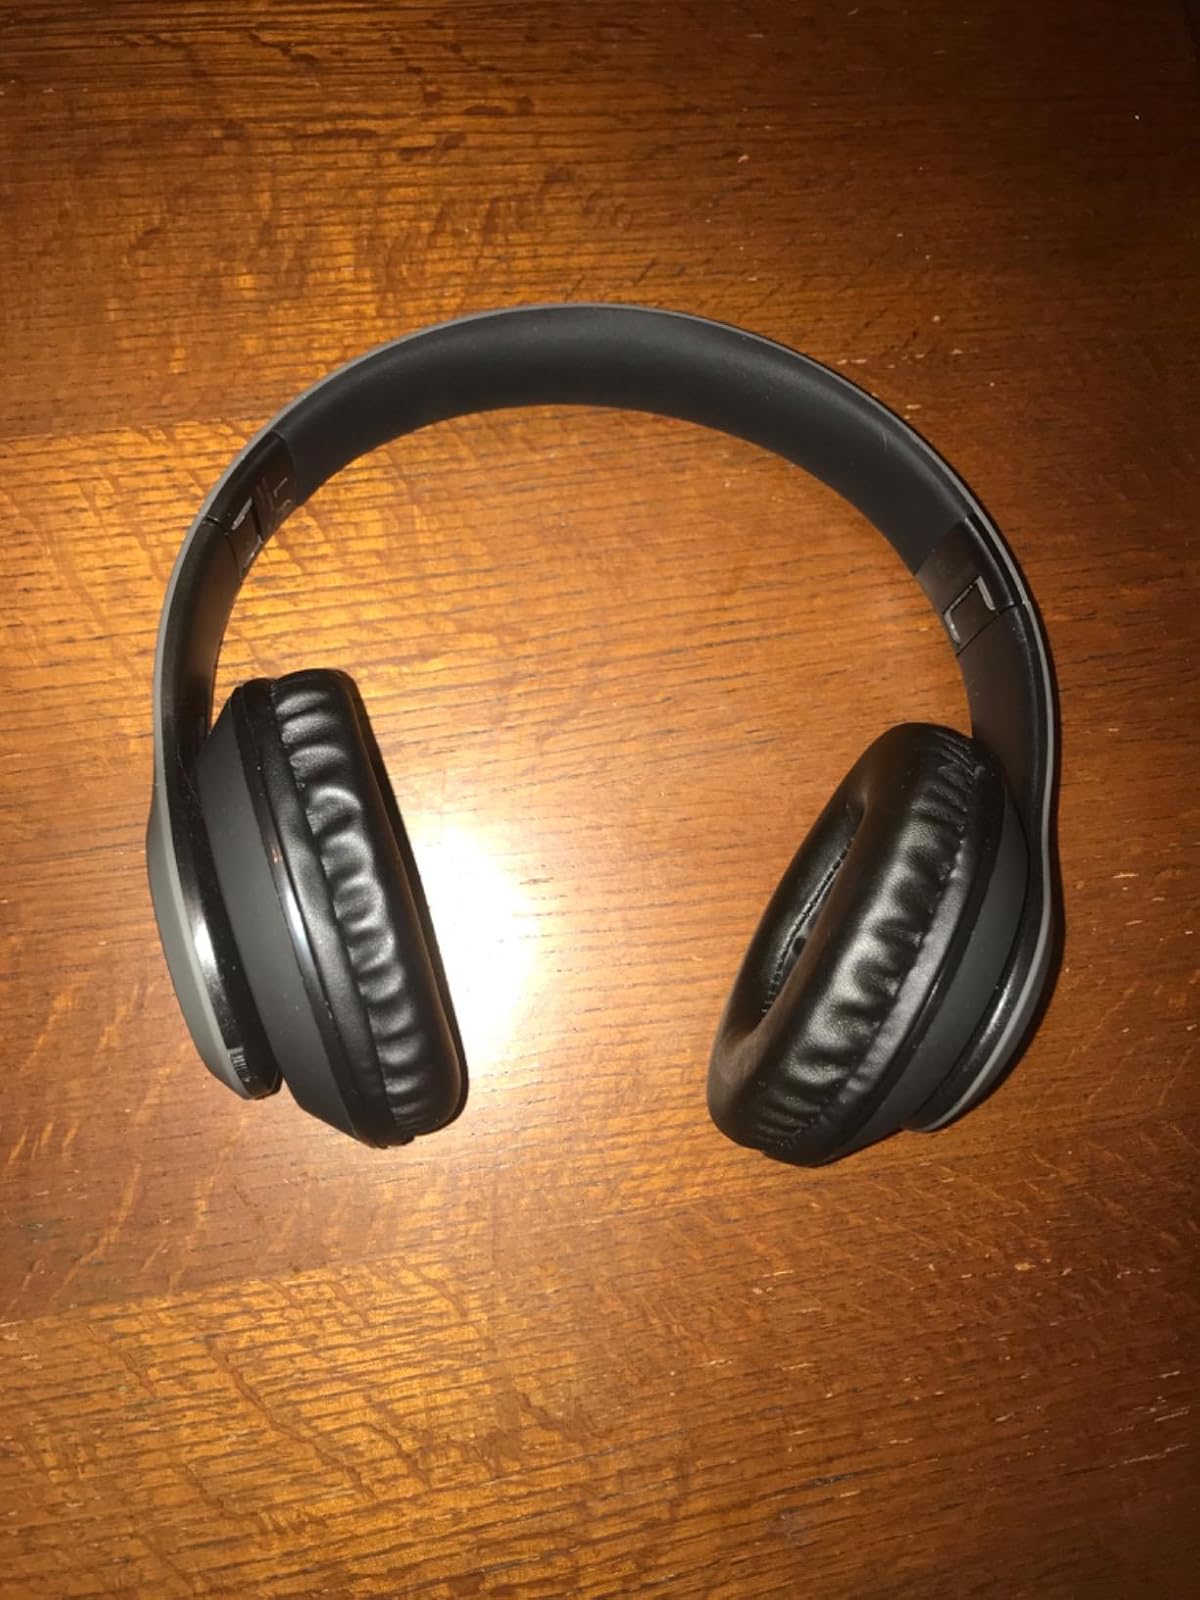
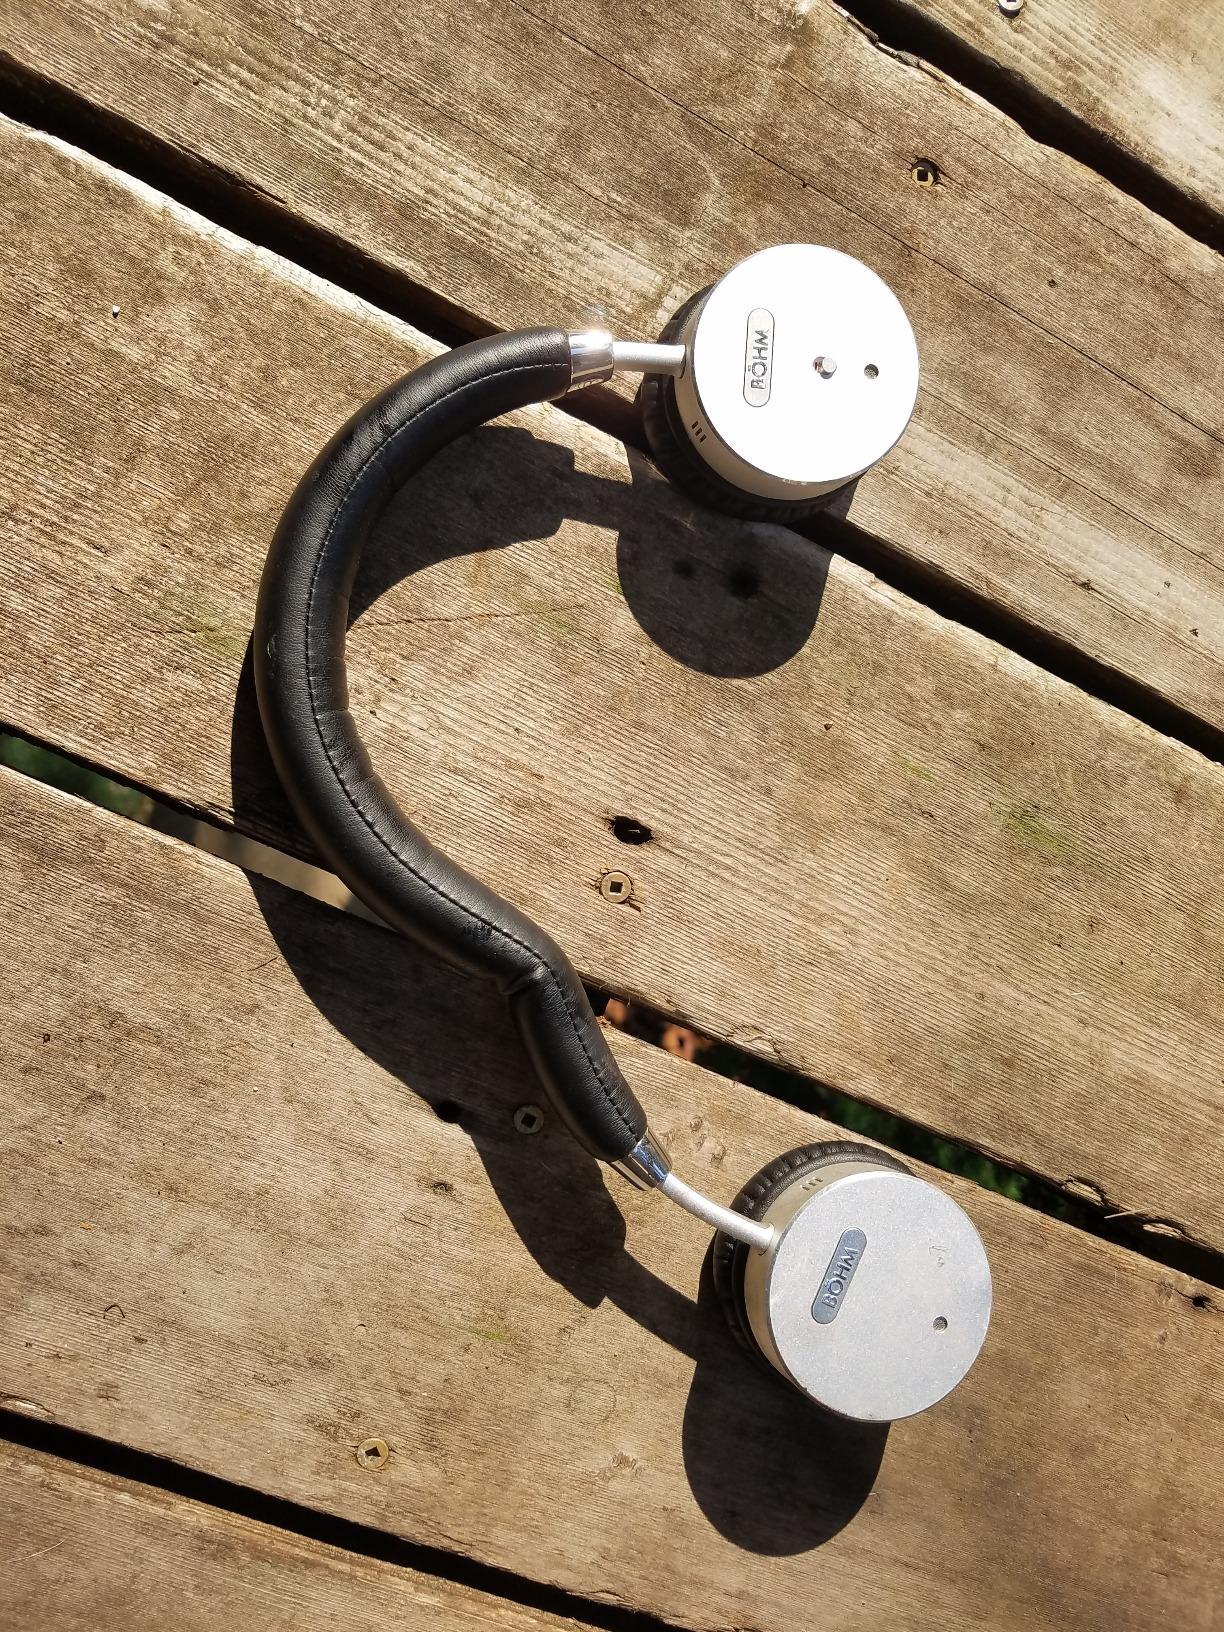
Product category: headphones
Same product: no